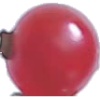
Label: Redcurrant 1